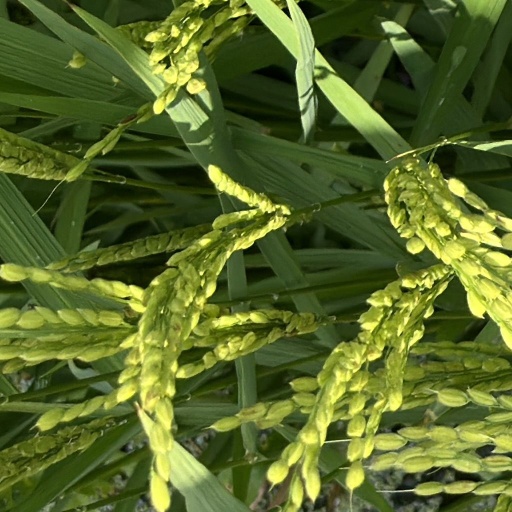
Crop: rice